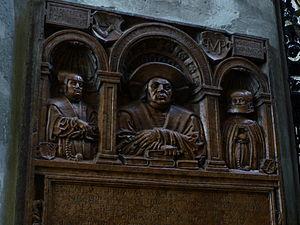
Jean Cuspinien, en latin Johannes Cuspinianus, de son vrai nom Johannes Spießheimer, né en décembre 1473 à Schweinfurt en Basse-Franconie, mort le 19 avril 1529 à Vienne, est un humaniste allemand, médecin, historien et poète, et également administrateur et diplomate au service des empereurs Maximilien Iᵉʳ et Charles Quint.